Ivermectin during the COVID-19 pandemic

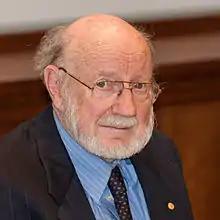
William C. Campbell, Nobel laureate and co-inventor of ivermectin. A fake tweet circulated purporting to show he supported ivermectin as a COVID-19 treatment.

On Twitter, a tweet spread with a photograph of William C. Campbell, the co-inventor of ivermectin, alongside a fabricated quotation saying that he endorsed ivermectin as a COVID treatment. Campbell reacted by saying "I utterly despise and deny the remarks attributed to me on social media" adding that his field of expertise was not virology so he would never comment in such a way.